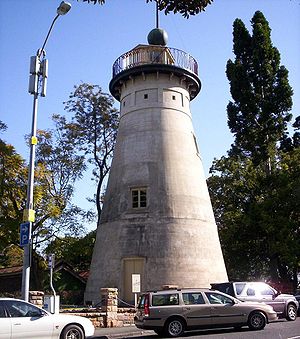
Brisbane / Historie / Det 19. århundrede
Den gamle vindmølle i Wickham Park, bygget af straffefanger i 1828
Brisbane er hovedby, største by i den australske delstat Queensland og den tredjestørste by i Australien. Brisbanes metropolområde har en befolkning på 2,3 millioner og hele den sammenvoksning af byområder, der ligger i det sydøstlige Queensland centreret omkring Brisbane, tæller mere end 3,4 millioner indbyggere. Brisbanes centrale forretningsdistrikt ligger på nordsiden af en af floden Brisbane Rivers mange bugtninger, omkring 10 km fra udmundingen i Moreton Bay. Det er samme sted, som den oprindelige europæiske bosættelse lå. Metropolområdet strækker sig i alle retninger på flodsletten fra Moreton Bay i øst til bjergkæden Great Dividing Range i vest. Byen er opdelt i flere lokalregeringsområder. City of Brisbane dækker den centrale del af byen og er Australiens mest befolkningsrige lokalregering.